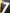
Number: 7